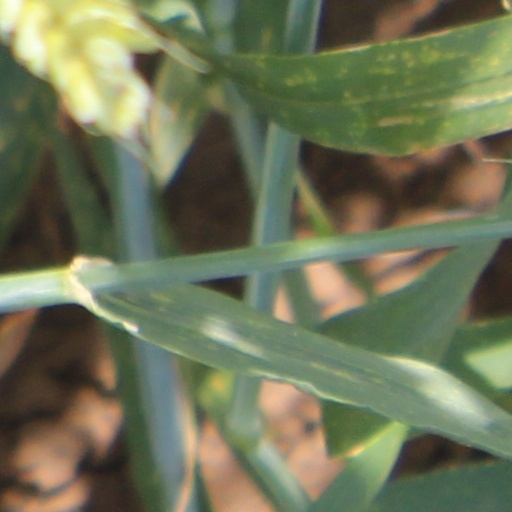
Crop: wheat